Emakimono

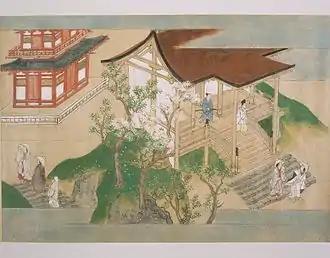
, Tosa Mitsunobu, 1517

By the end of the Kamakura period, the art of was already losing its importance. Experts note that, on the one hand, had become less inspired, marked by an extreme aesthetic mannerism (such as the exaggerated use of gold and silver powder) with a composition more technical than creative; the tendency to multiply the scenes in a fixed style can be seen in the (the longest known , with 48 scrolls, completed in 1307), the (1309) and the (16th century). On the other hand, the innovative and more spiritual influences of Chinese Song art, deeply rooted in spirituality and Zen Buddhism, initiated the dominant artistic movement of wash (ink or monochromatic painting in water, or in Japanese) in the ensuing Muromachi period, guided by such famous artists as Tenshō Shūbun or Sesshū Tōyō.